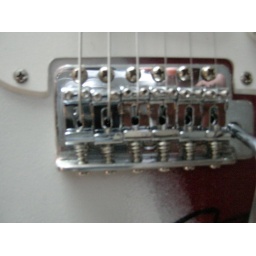
Not the best bridge saddles in the world, but much better looking than the nes the guitar came with